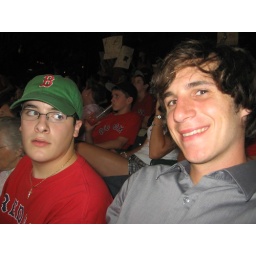
My brother is wearing the green hat. Will is in the dress shirt.